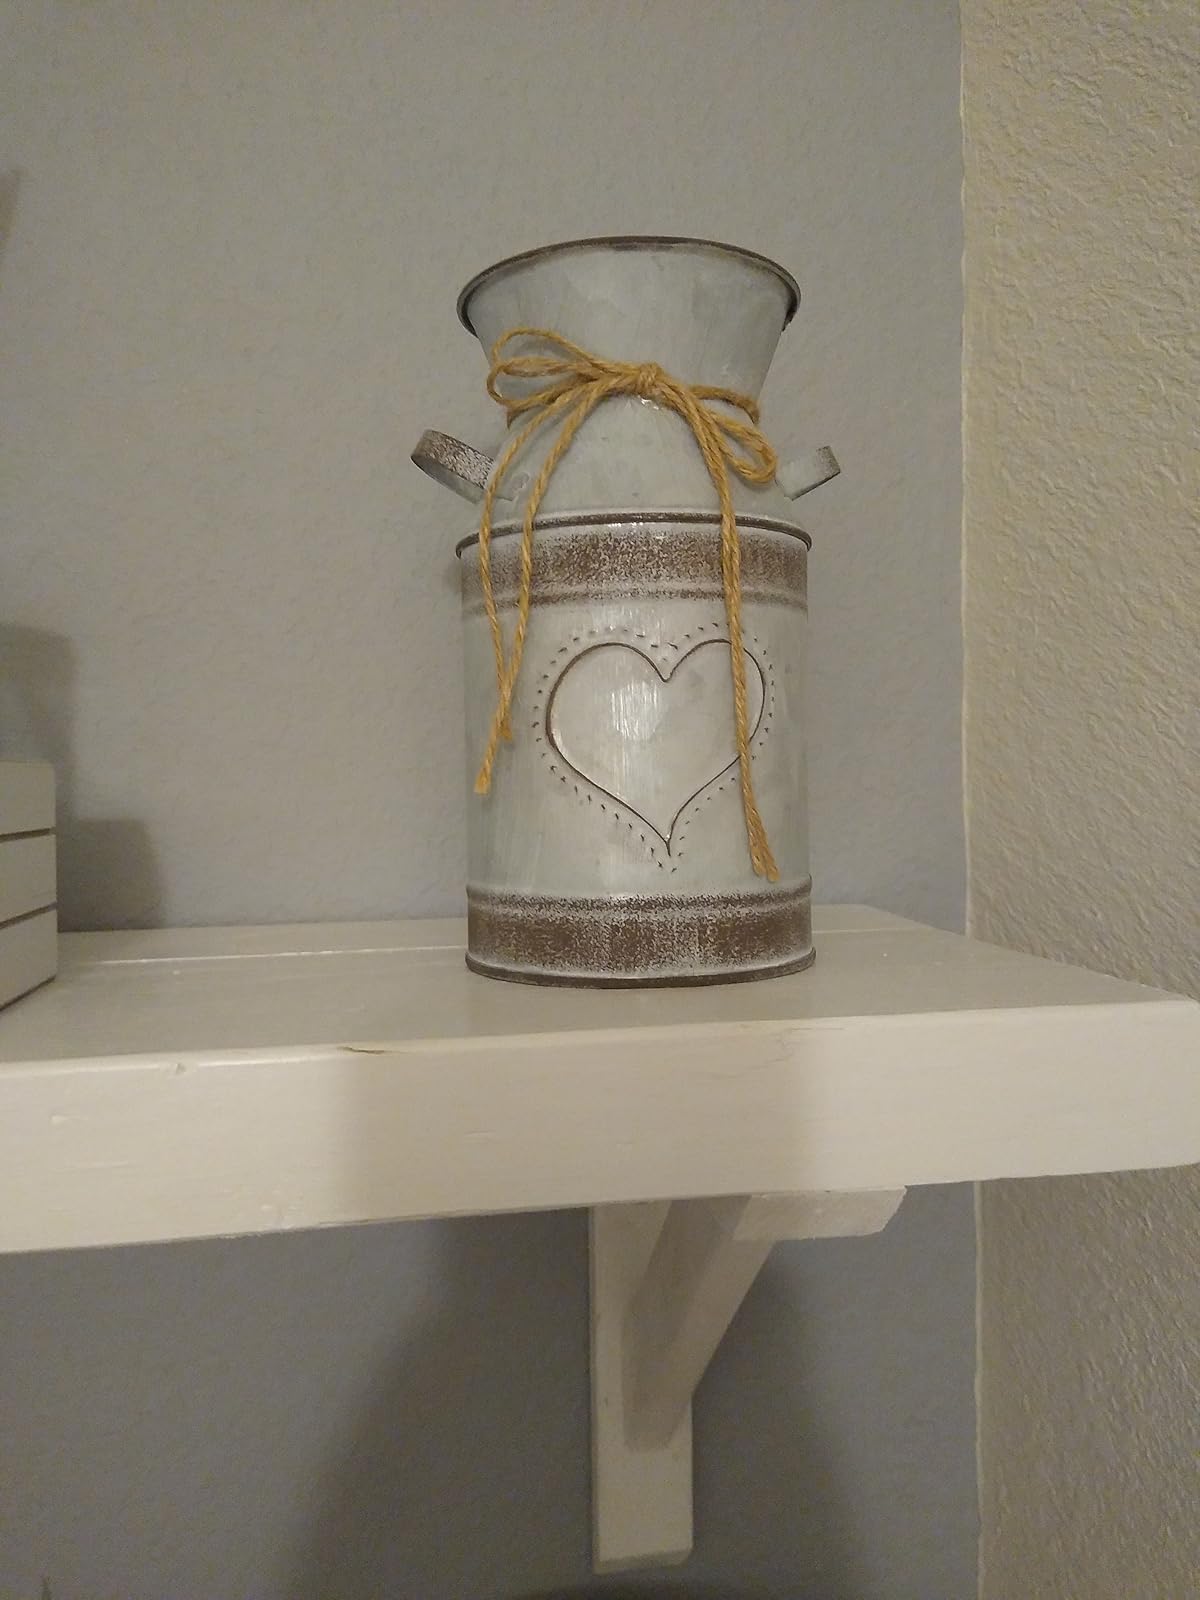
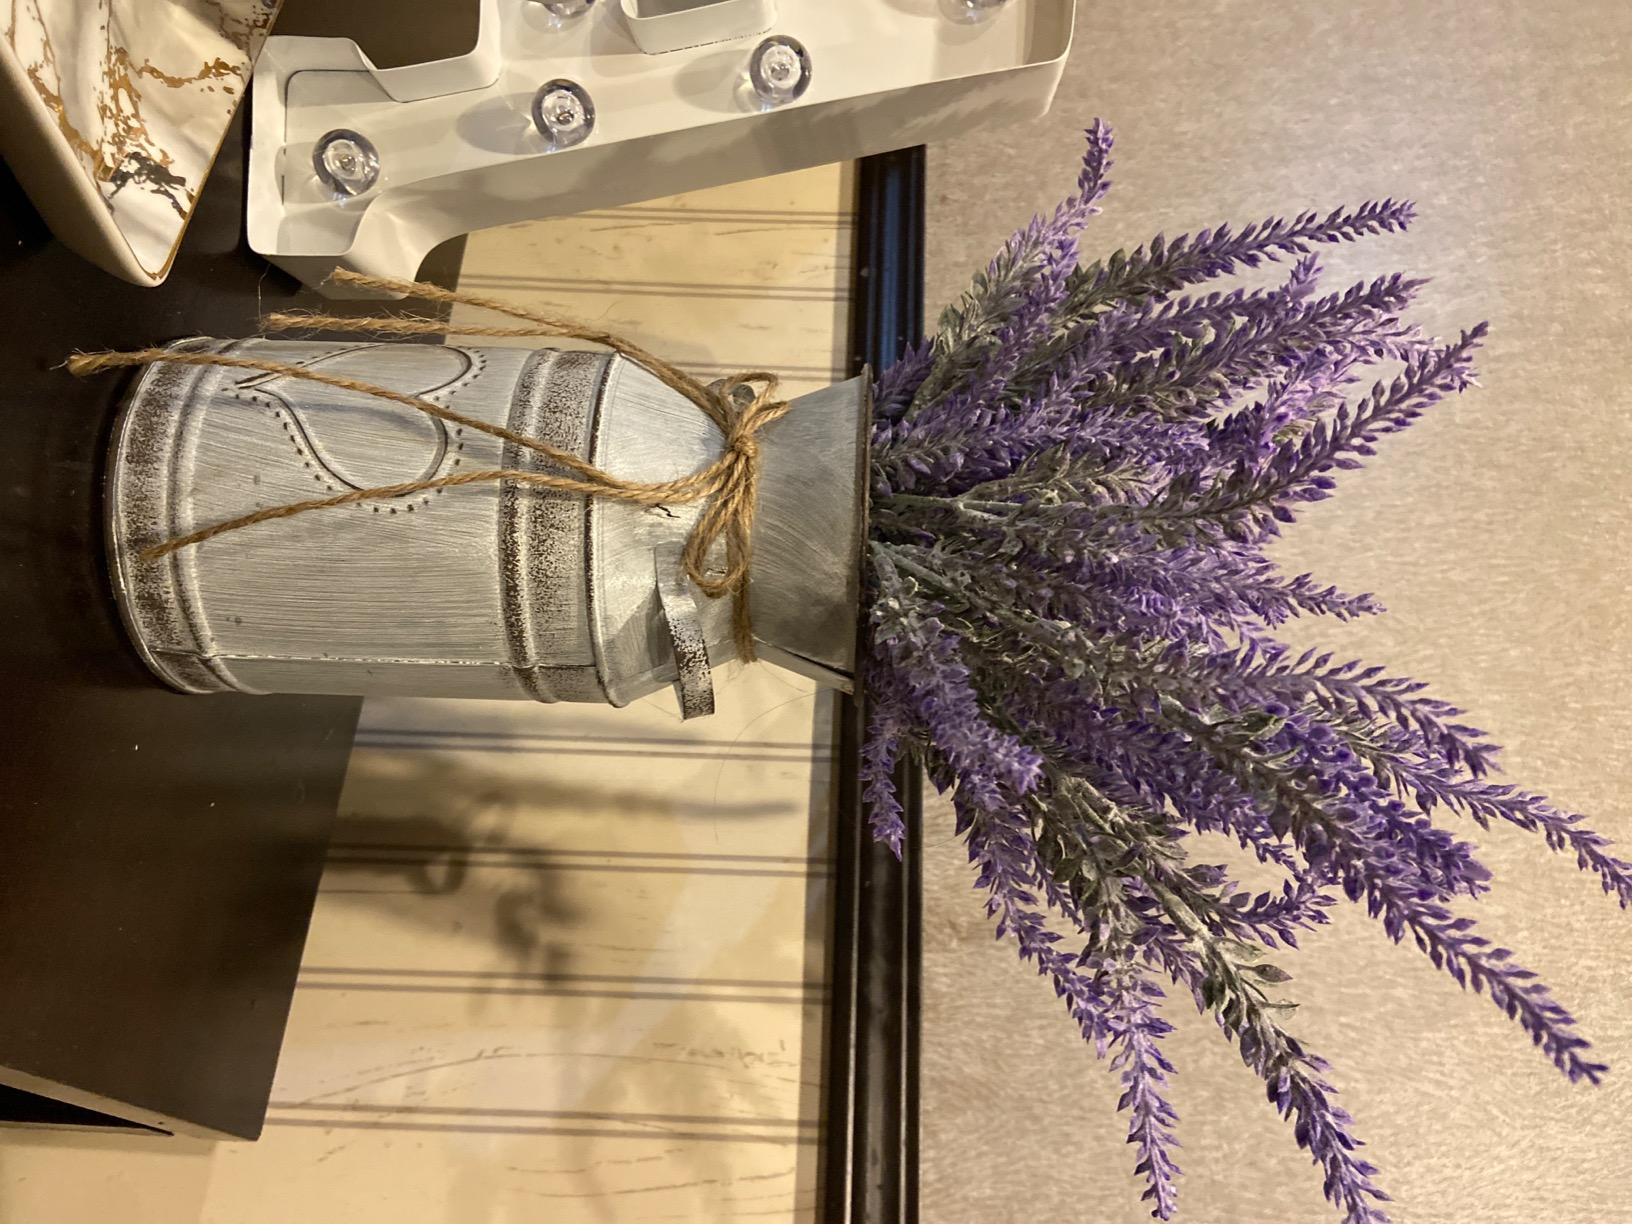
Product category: vase
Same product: yes